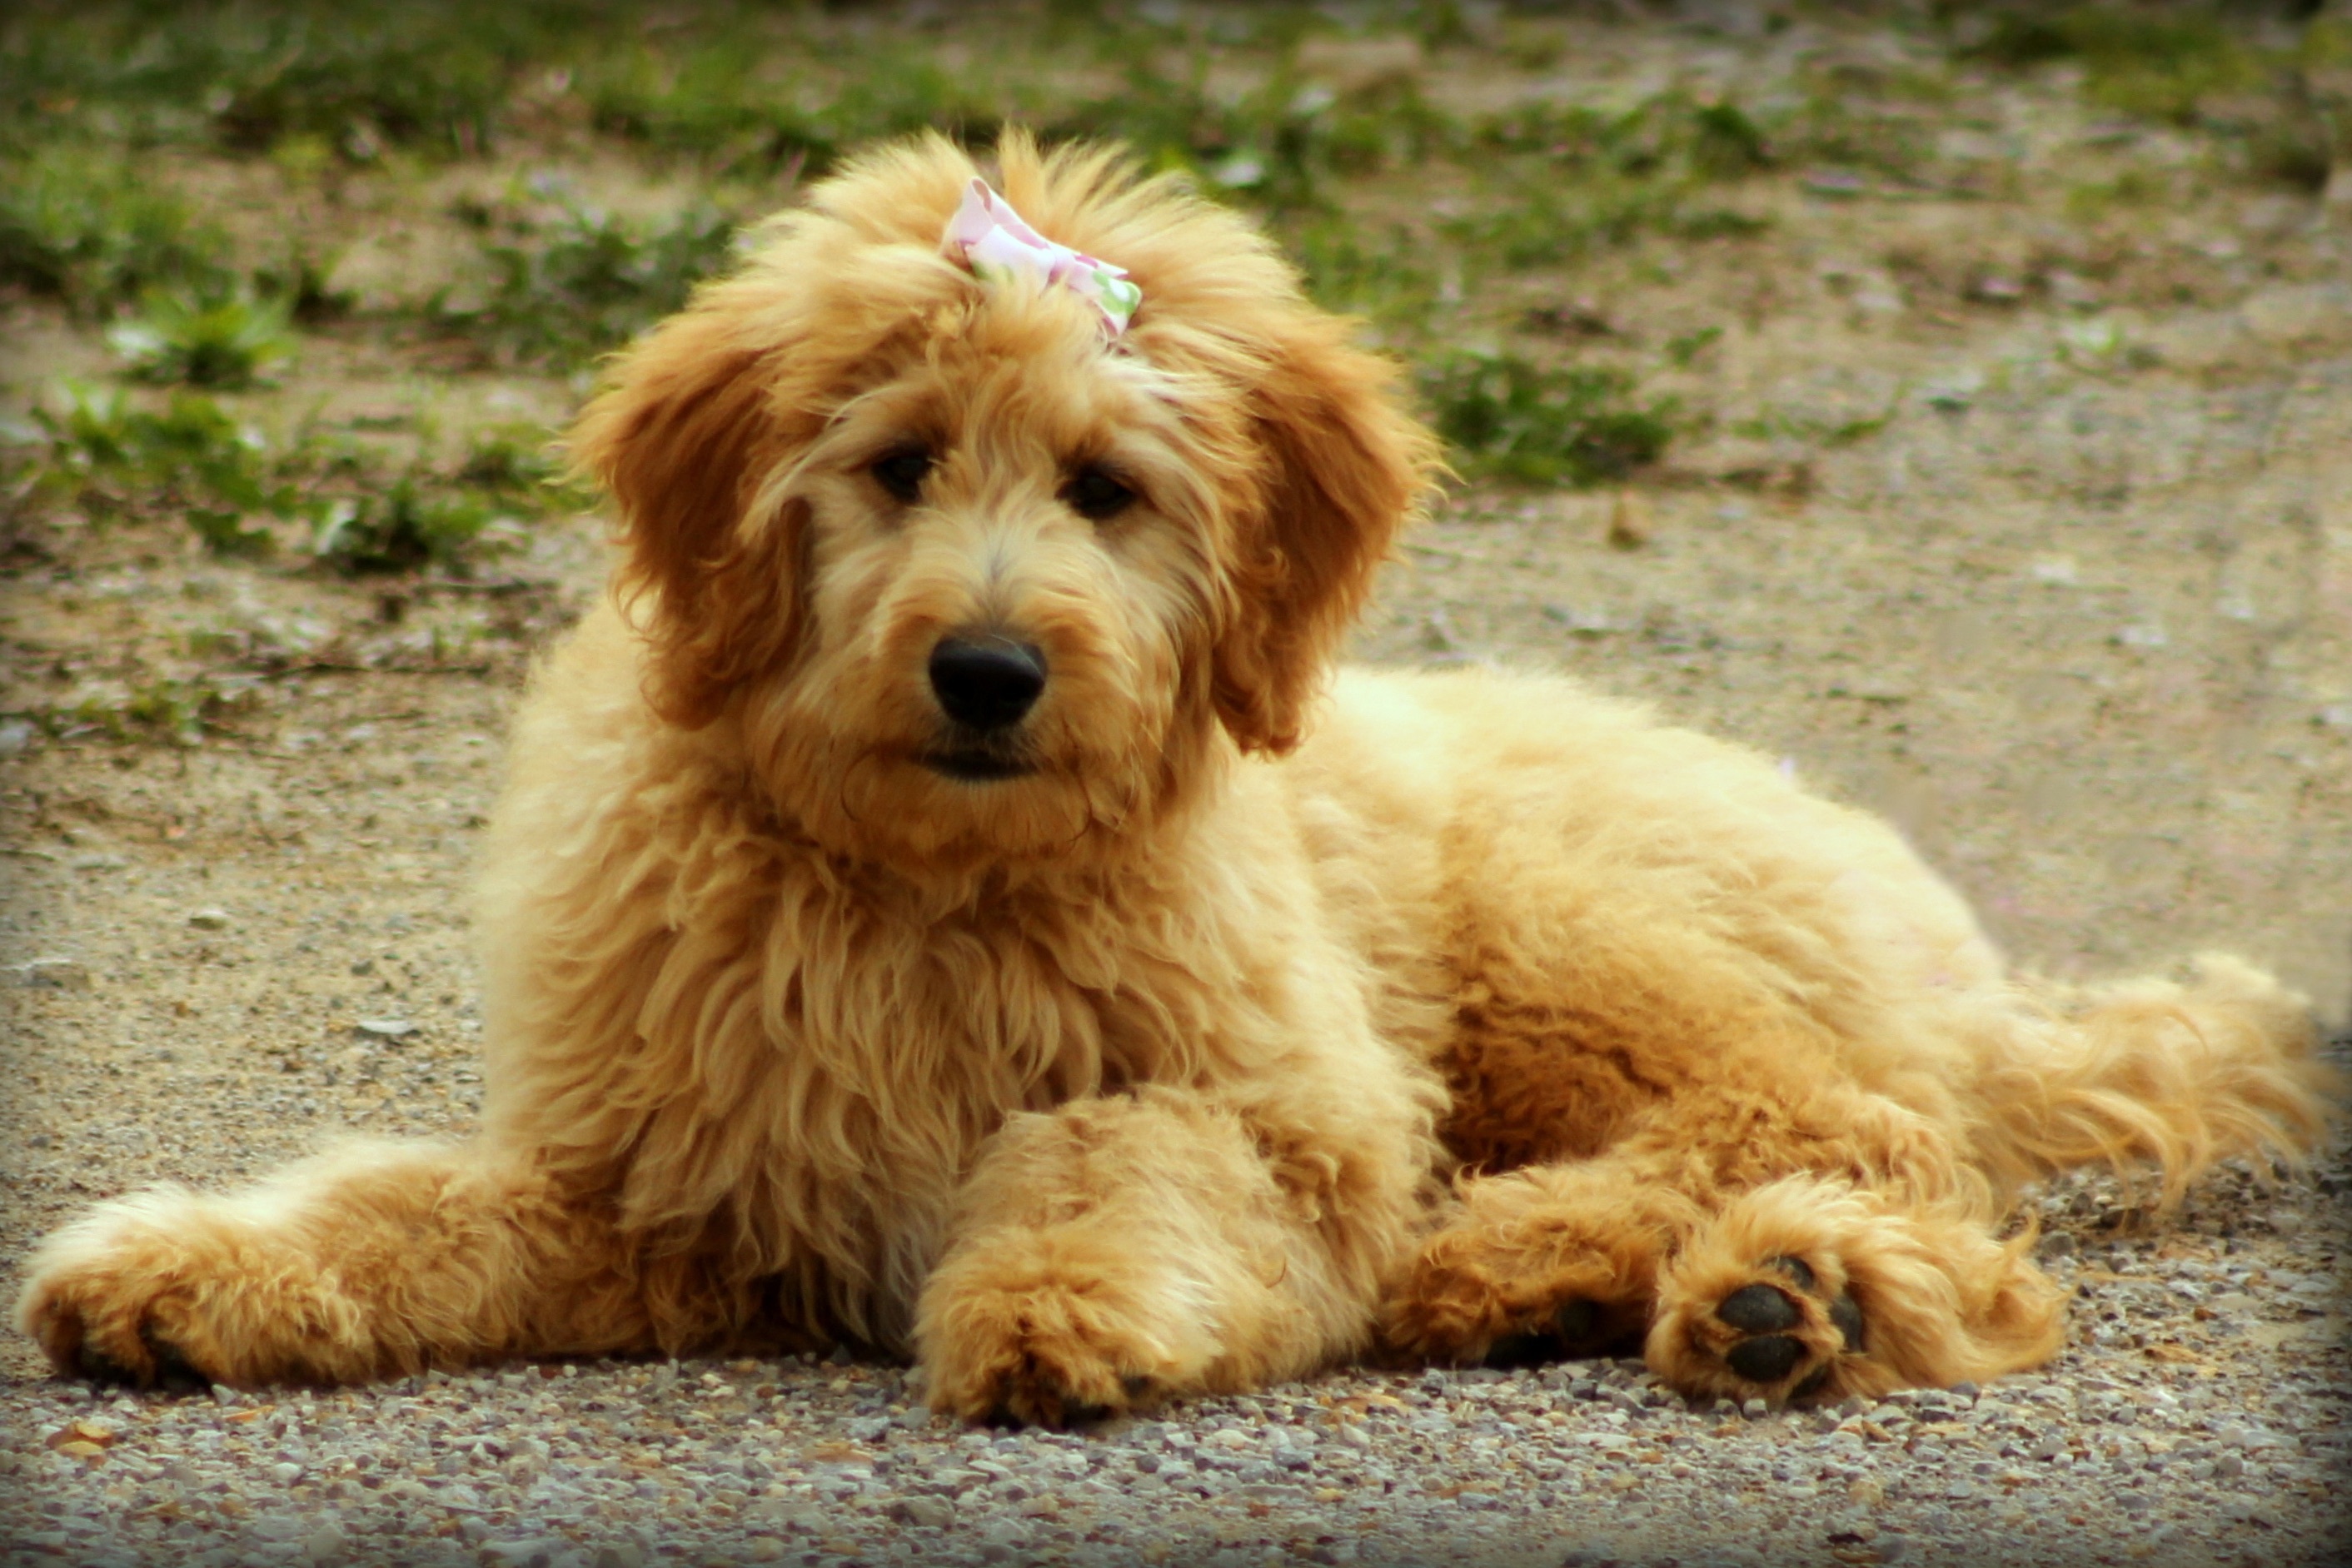
photography, puppy, dog, animal, cute, canine, pet, golden, fluffy, mammal, laying, vertebrate, dog breed, doggy, cavapoo, miniature poodle, goldendoodle, doodle, cockapoo, irish soft coated wheaten terrier, havanese, dog like mammal, carnivoran, schnoodle, dandie dinmont terrier, glen of imaal terrier, dog crossbreeds, norfolk terrier, cavachon, poodle crossbreed, lagotto romagnolo